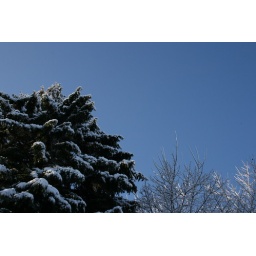
The bright blue sky against a tall snow dusted pine tree.